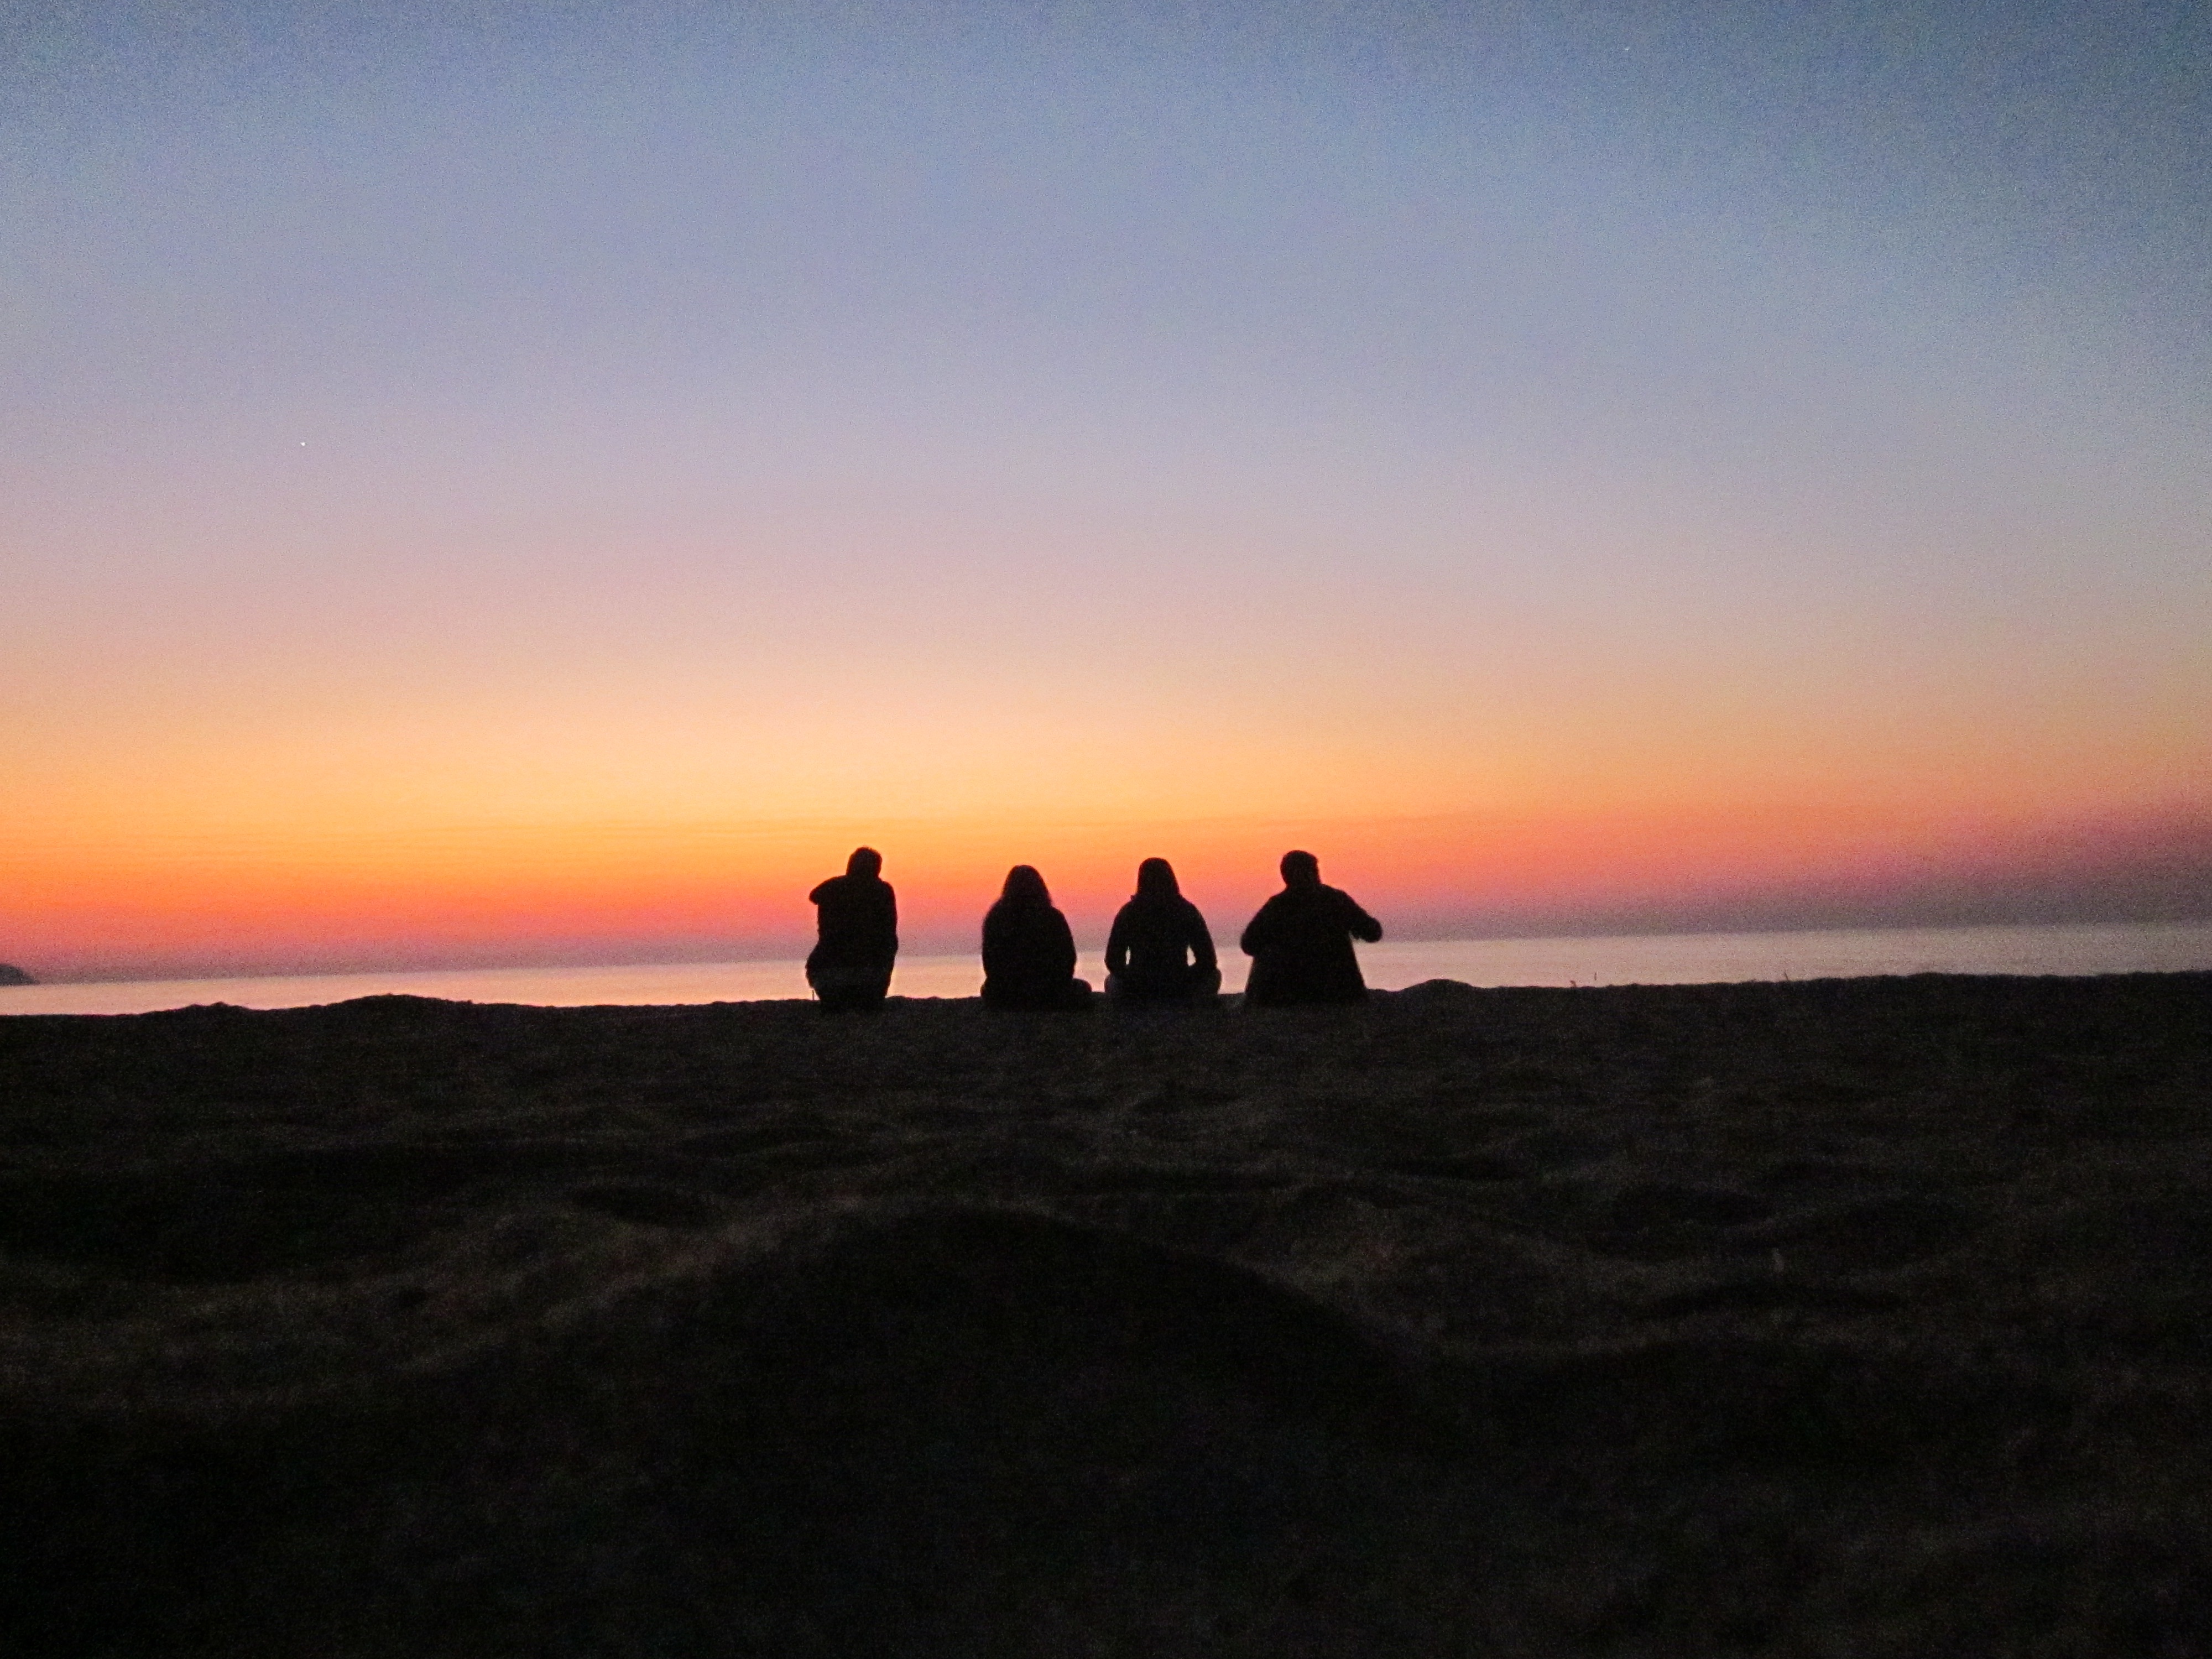
beach, sea, coast, sand, ocean, horizon, silhouette, people, sun, sunrise, sunset, morning, lake, dawn, dusk, evening, resting, cape, afterglow, malawi